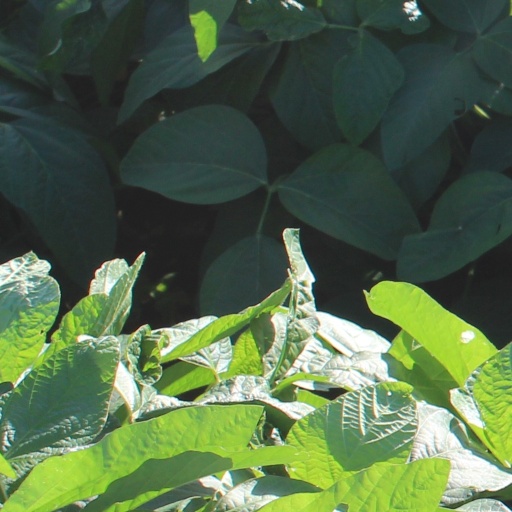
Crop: soybean